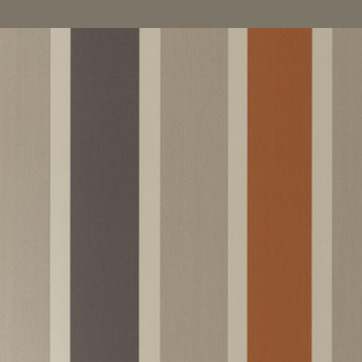
Material: wallpaper